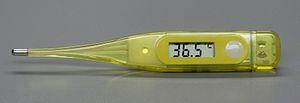
Thermomètre médical électronique.